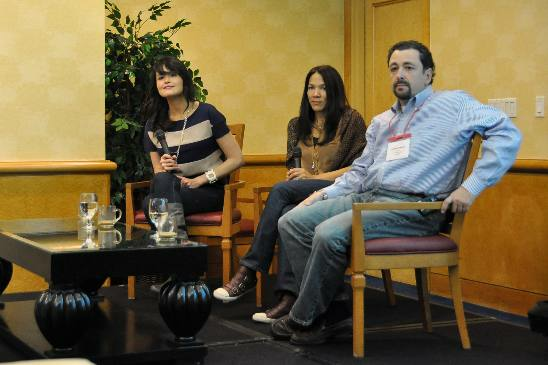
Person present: Yes